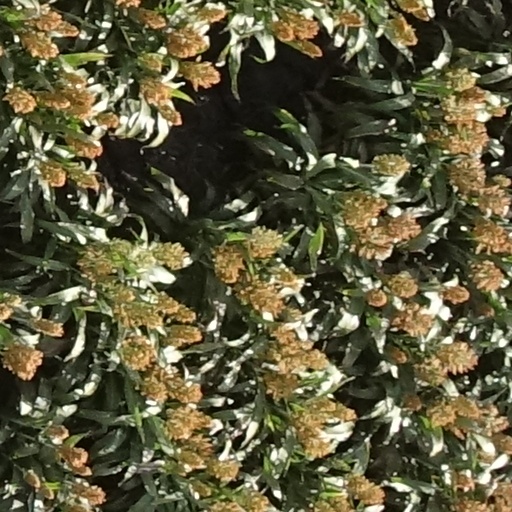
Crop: sorghum